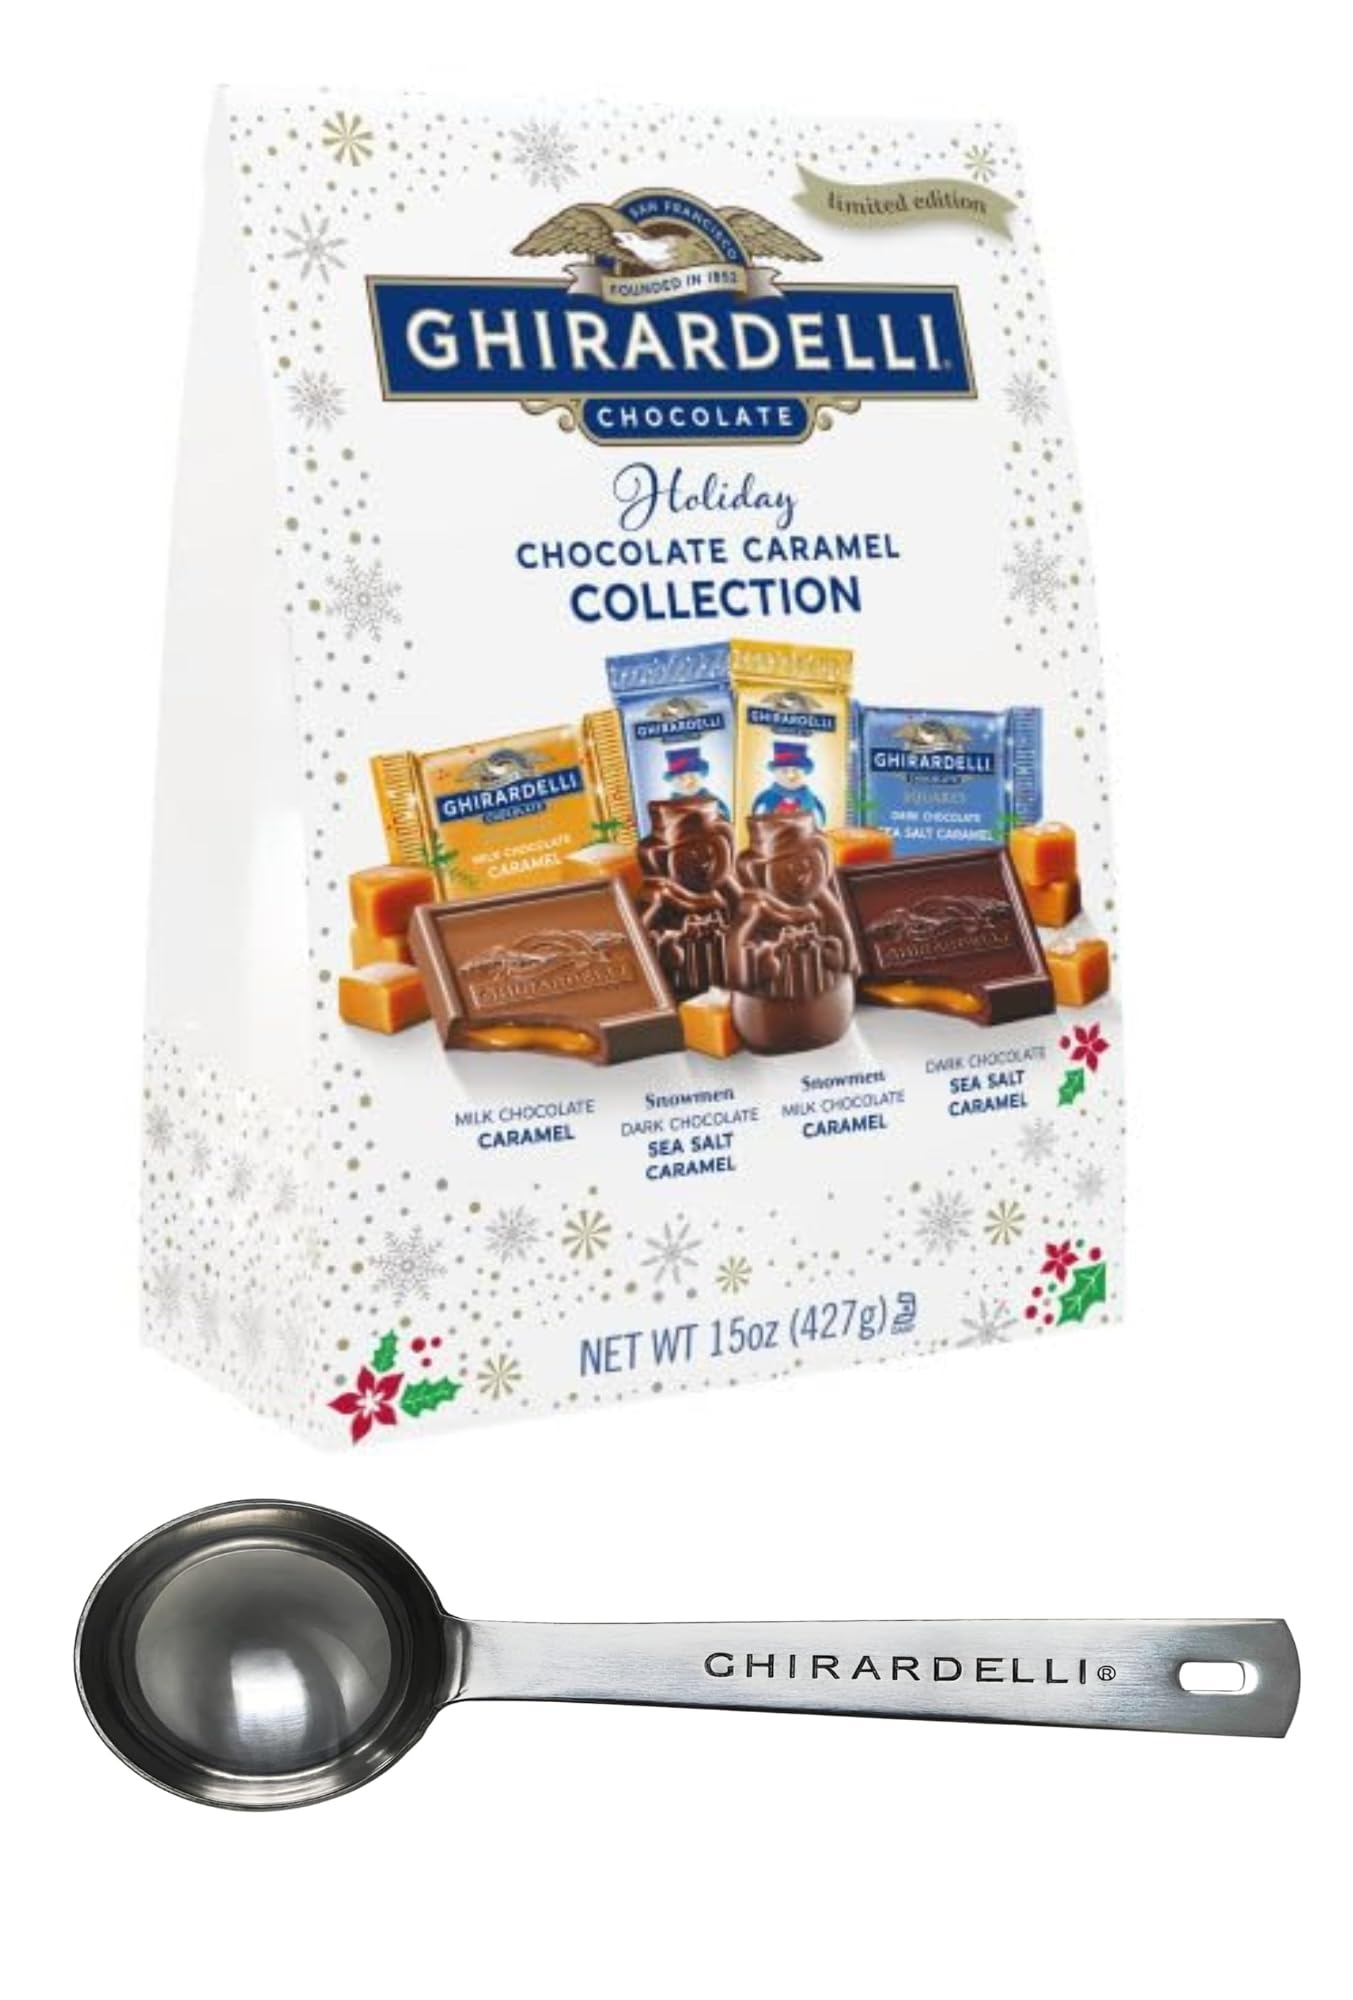
Item Name: Ghirardelli Holiday Chocolate Caramel Collection XL Bag 15 Oz with Ghirardelli Stamped Spoon
Bullet Point 1: Get ready to indulge! Our Ghirardelli holiday chocolate caramel collection is the ultimate treat. Enjoy 15oz of creamy, luxurious chocolates with delicious caramel flavoring - a perfect way to get into the festive spirit
Bullet Point 2: Perfect gift for your loved one or yourself! Who would say no to a bag full of indulgences? There are plenty of treats for everyone and it'll make the perfect stocking stuffer, housewarming gift or something special just for you
Bullet Point 3: Make your holiday season even more special with this decadent selection. You will find a range of classic flavors in different shapes and sizes designed to tantalize the senses. Enjoy it at home or share it, either way you can't go wrong
Bullet Point 4: High quality ingredients, ethically made & responsibly sourced - From cocoa beans carefully chosen by our chocolatiers, our chocolate is crafted with sustainably sourced ingredients that have been selected for their exceptional flavor and quality. Delight family and friends with Ghirardelli's delicious holiday delight
Bullet Point 5: Shareable size - Ready to make an impression? Our 15oz XL bag is packed with Ghirardelli's finest chocolates and velvety caramels, making it large enough to be shared among friends and family. Give someone the gift of indulgence this year
Product Description: Introducing the Ghirardelli Holiday Chocolate Caramel Collection XL Bag 15 Oz, a delicious collection of festive chocolate caramels to help you celebrate the holiday season! Indulge in bite-sized caramels filled with rich and creamy milk and dark chocolate; this delightful assortment will have everyone reaching for seconds. Each bag contains over two pounds of individually-wrapped squares that can be enjoyed alone or shared amongst friends and family for festive gatherings. Perfect for gift exchanges, stocking stuffers, dessert platters, or just an indulgent treat to enjoy all on your own. With this generous amount of decadence, you'll never be left wanting more. Treat yourself or your loved ones with this delightful Ghirardelli Holiday Chocolate Caramel Collection XL Bag 15 Oz today!
Value: 15.0
Unit: Ounce

Price: 27.35